Houston Metro

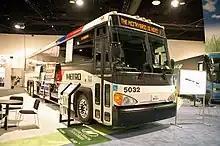
New Hybrid Bus in Houston Metro livery by Motor Coach Industries D4500CTH

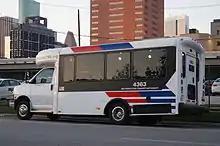
METRO bus for routes with low ridership.

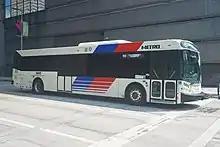
METRO bus in 2022

Metro's local bus service usually runs on city streets, typically stopping at every other corner along its entire route. The bus system is the most used in Texas and the Southwest region. Metro also operates express bus routes on the Houston region's freeway high-occupancy vehicle lanes, which stop at park-and-ride lots.